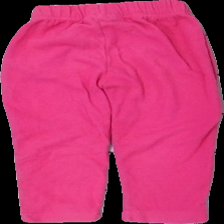
View: back
Type: Trousers
Category: Children
Brand: On The Peak
Colors: Pink
Material: 100% polyester
Pattern: Other
Cut: Tight
Size: 98
Season: All
Stains: Minor
Damage: slitet
Damage location: middle right
Damage 2: slitet
Damage 2 location: middle left
Price range: <50
Recommended usage: Reuse
Description: flismjukisbyxor